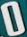
Number: 0